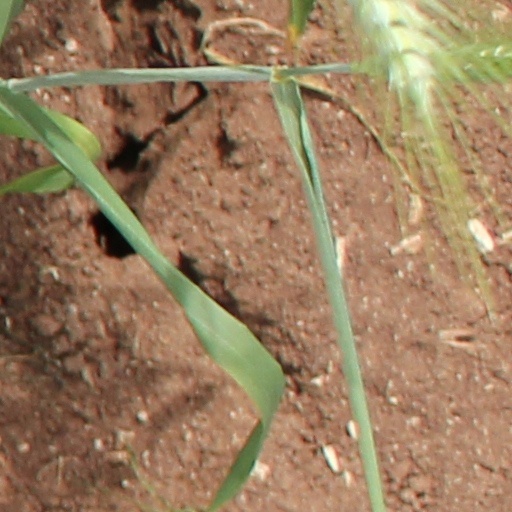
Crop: wheat